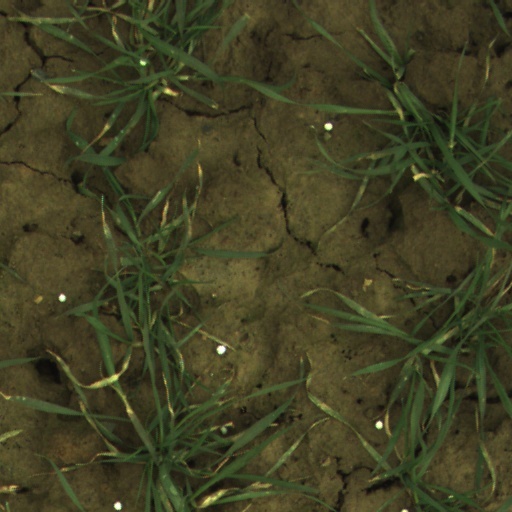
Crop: wheat